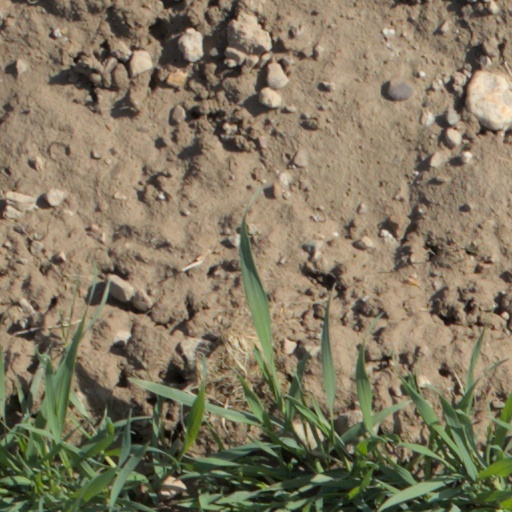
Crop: wheat